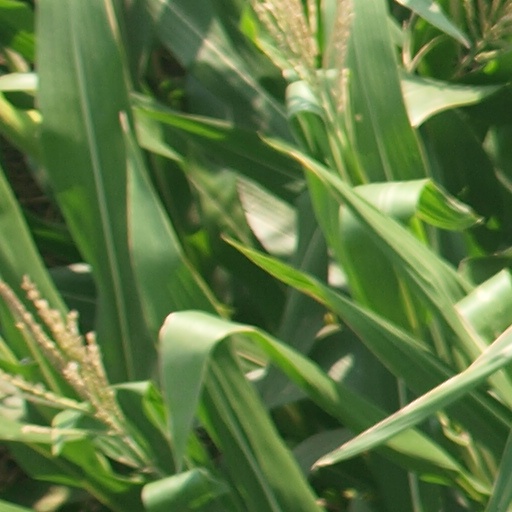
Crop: maize; corn